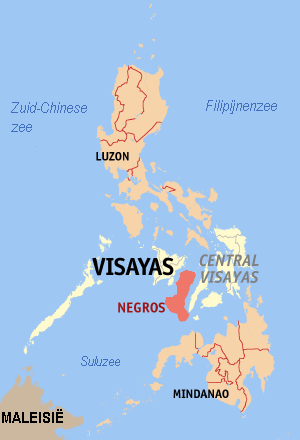
Negros
Negros med rødt
Negros er en ø i Filipinerne. Øen er den fjerdstørste i landet med et samlet areal på 1.330.960 km². Negros er en af øerne i øgruppen Visayas, som danner den centrale region i landet.